Tre Cime di Lavaredo

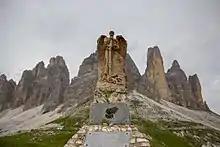
Monument to "Bersaglieri" ("marksmen") at Tre Cime di Lavaredo

Since the front line between Italy and Austria-Hungary during World War I ran through the Tre Cime peaks, there are a number of fortifications, trenches, tunnels, iron ladders, and commemorative plaques in the area. There was intense fighting throughout the so-called "White War" between 1915 and 1917.